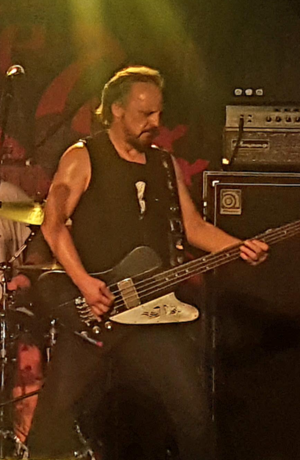
Mark Evans
Mark Whitmore Evans var bassist for det australske hårde rock-band AC/DC fra marts 1975 – juni 1977. Han bidrog til albummene T.N.T, High Voltage, Dirty Deeds Done Dirt Cheap og Let There Be Rock